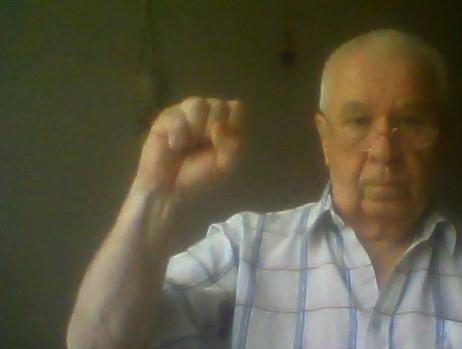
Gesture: fist